Córdoba Province, Argentina

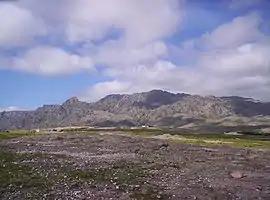
Mount Los Gigantes north of the Pampa de Achala.

Winter temperatures average a high of and lows of , but marked variations are possible: northerly winds can push values up to and southerly winds can keep afternoon temperatures at and bring nighttime temperatures to . The air is often humid in winter, and thick fog is very common. Snowfall is very rare, almost unheard of in the northeast, but snowstorms can occur: in 2007, between covered a significant part of the region, and temperatures plummeted to -9 °C in most areas (16F). Spring is very variable, alternating between very intense heat waves and cool weather periods with severe thunderstorms, hail and strong winds. Total precipitation is over along the border with Santa Fe and diminishes to about in the west, reaching a minimum of about in the southernmost part of the province. This climate allows eastern Córdoba to be the nation's main producer of soybeans and peanuts, and a large producer of maize and dairy products.